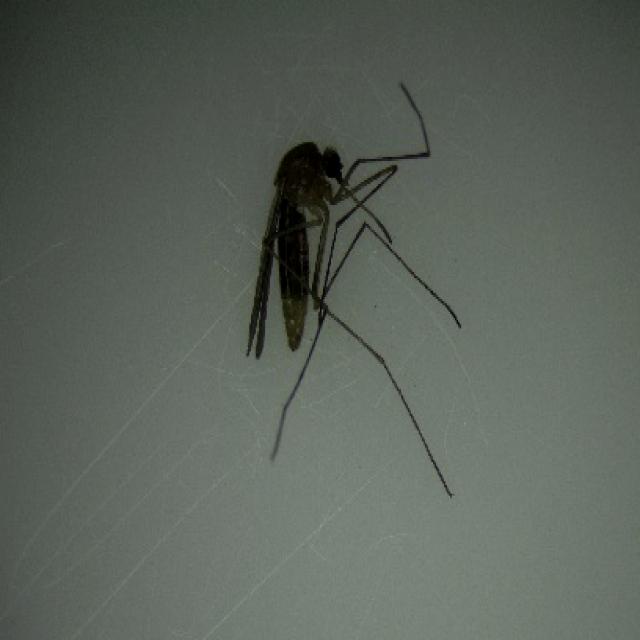
Species: culex_pipiens